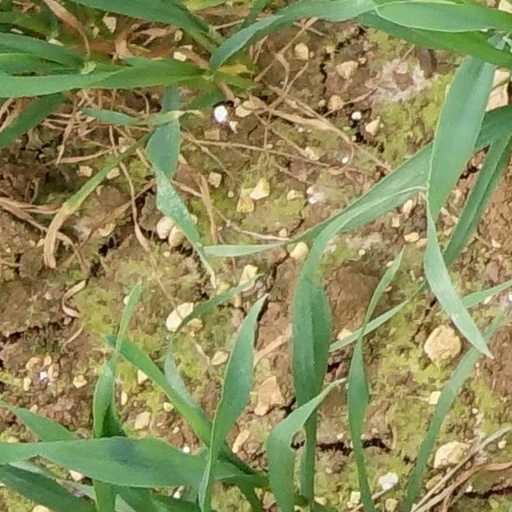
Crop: wheat